Barkley-Grow T8P-1

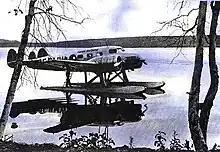
Barkley-Grow T8P-1 aircraft "CF-BMW" of Yukon Southern on floats on an Albertan lake in 1942

Sales in the US were disappointing, only 11 being built, and most machines (seven) were sold to Canada, where the fixed undercarriage was no obstacle to the fitting of skis or pontoons. One was selected for a record flight from Washington D.C. to Peru, and another was used in the Antarctic by the US Navy.